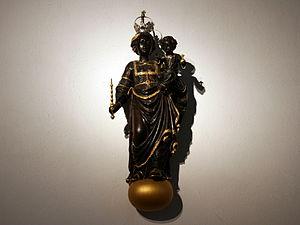
Le noir est un champ chromatique regroupant les teintes les plus obscures. Les objets noirs n'émettent ou ne reflètent qu'une part négligeable du spectre de la lumière visible. Le noir s'oppose ainsi à toutes les couleurs, mais surtout au blanc, la plus claire de toutes les couleurs. Certains auteurs, qui prennent le mot « couleur » dans un sens restreint, estiment que le noir n'est pas une couleur.